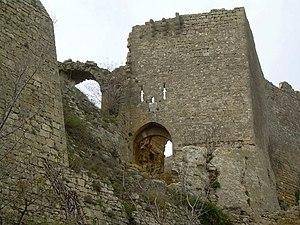
Cet article recense les monuments historiques des Bouches-du-Rhône, en France.